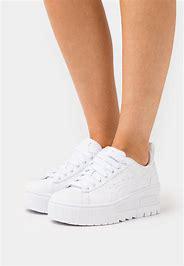
Brand: Puma
Model: Mayze